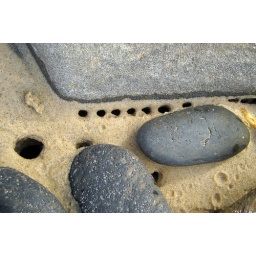
Sand sculpted by running water